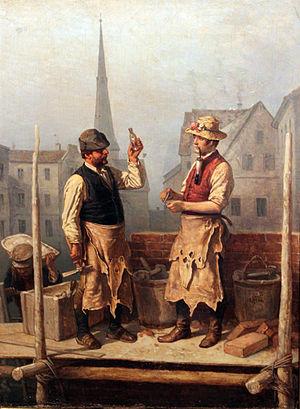
Les francs-maçons à la construction de l'Hôtel de Ville Rouge, Berlin
Friedrich Wilhelm Heinrich Theodor Hosemann, né le 24 septembre 1807 à Brandebourg-sur-la-Havel et mort le 15 octobre 1875 à Berlin, est un peintre de genre, graveur, illustrateur, dessinateur et caricaturiste allemand.